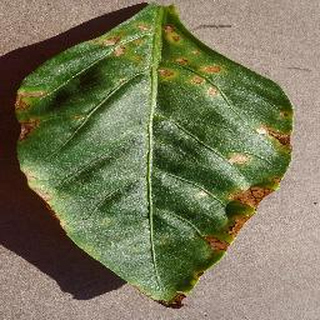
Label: bell_pepper_bacterial_spot